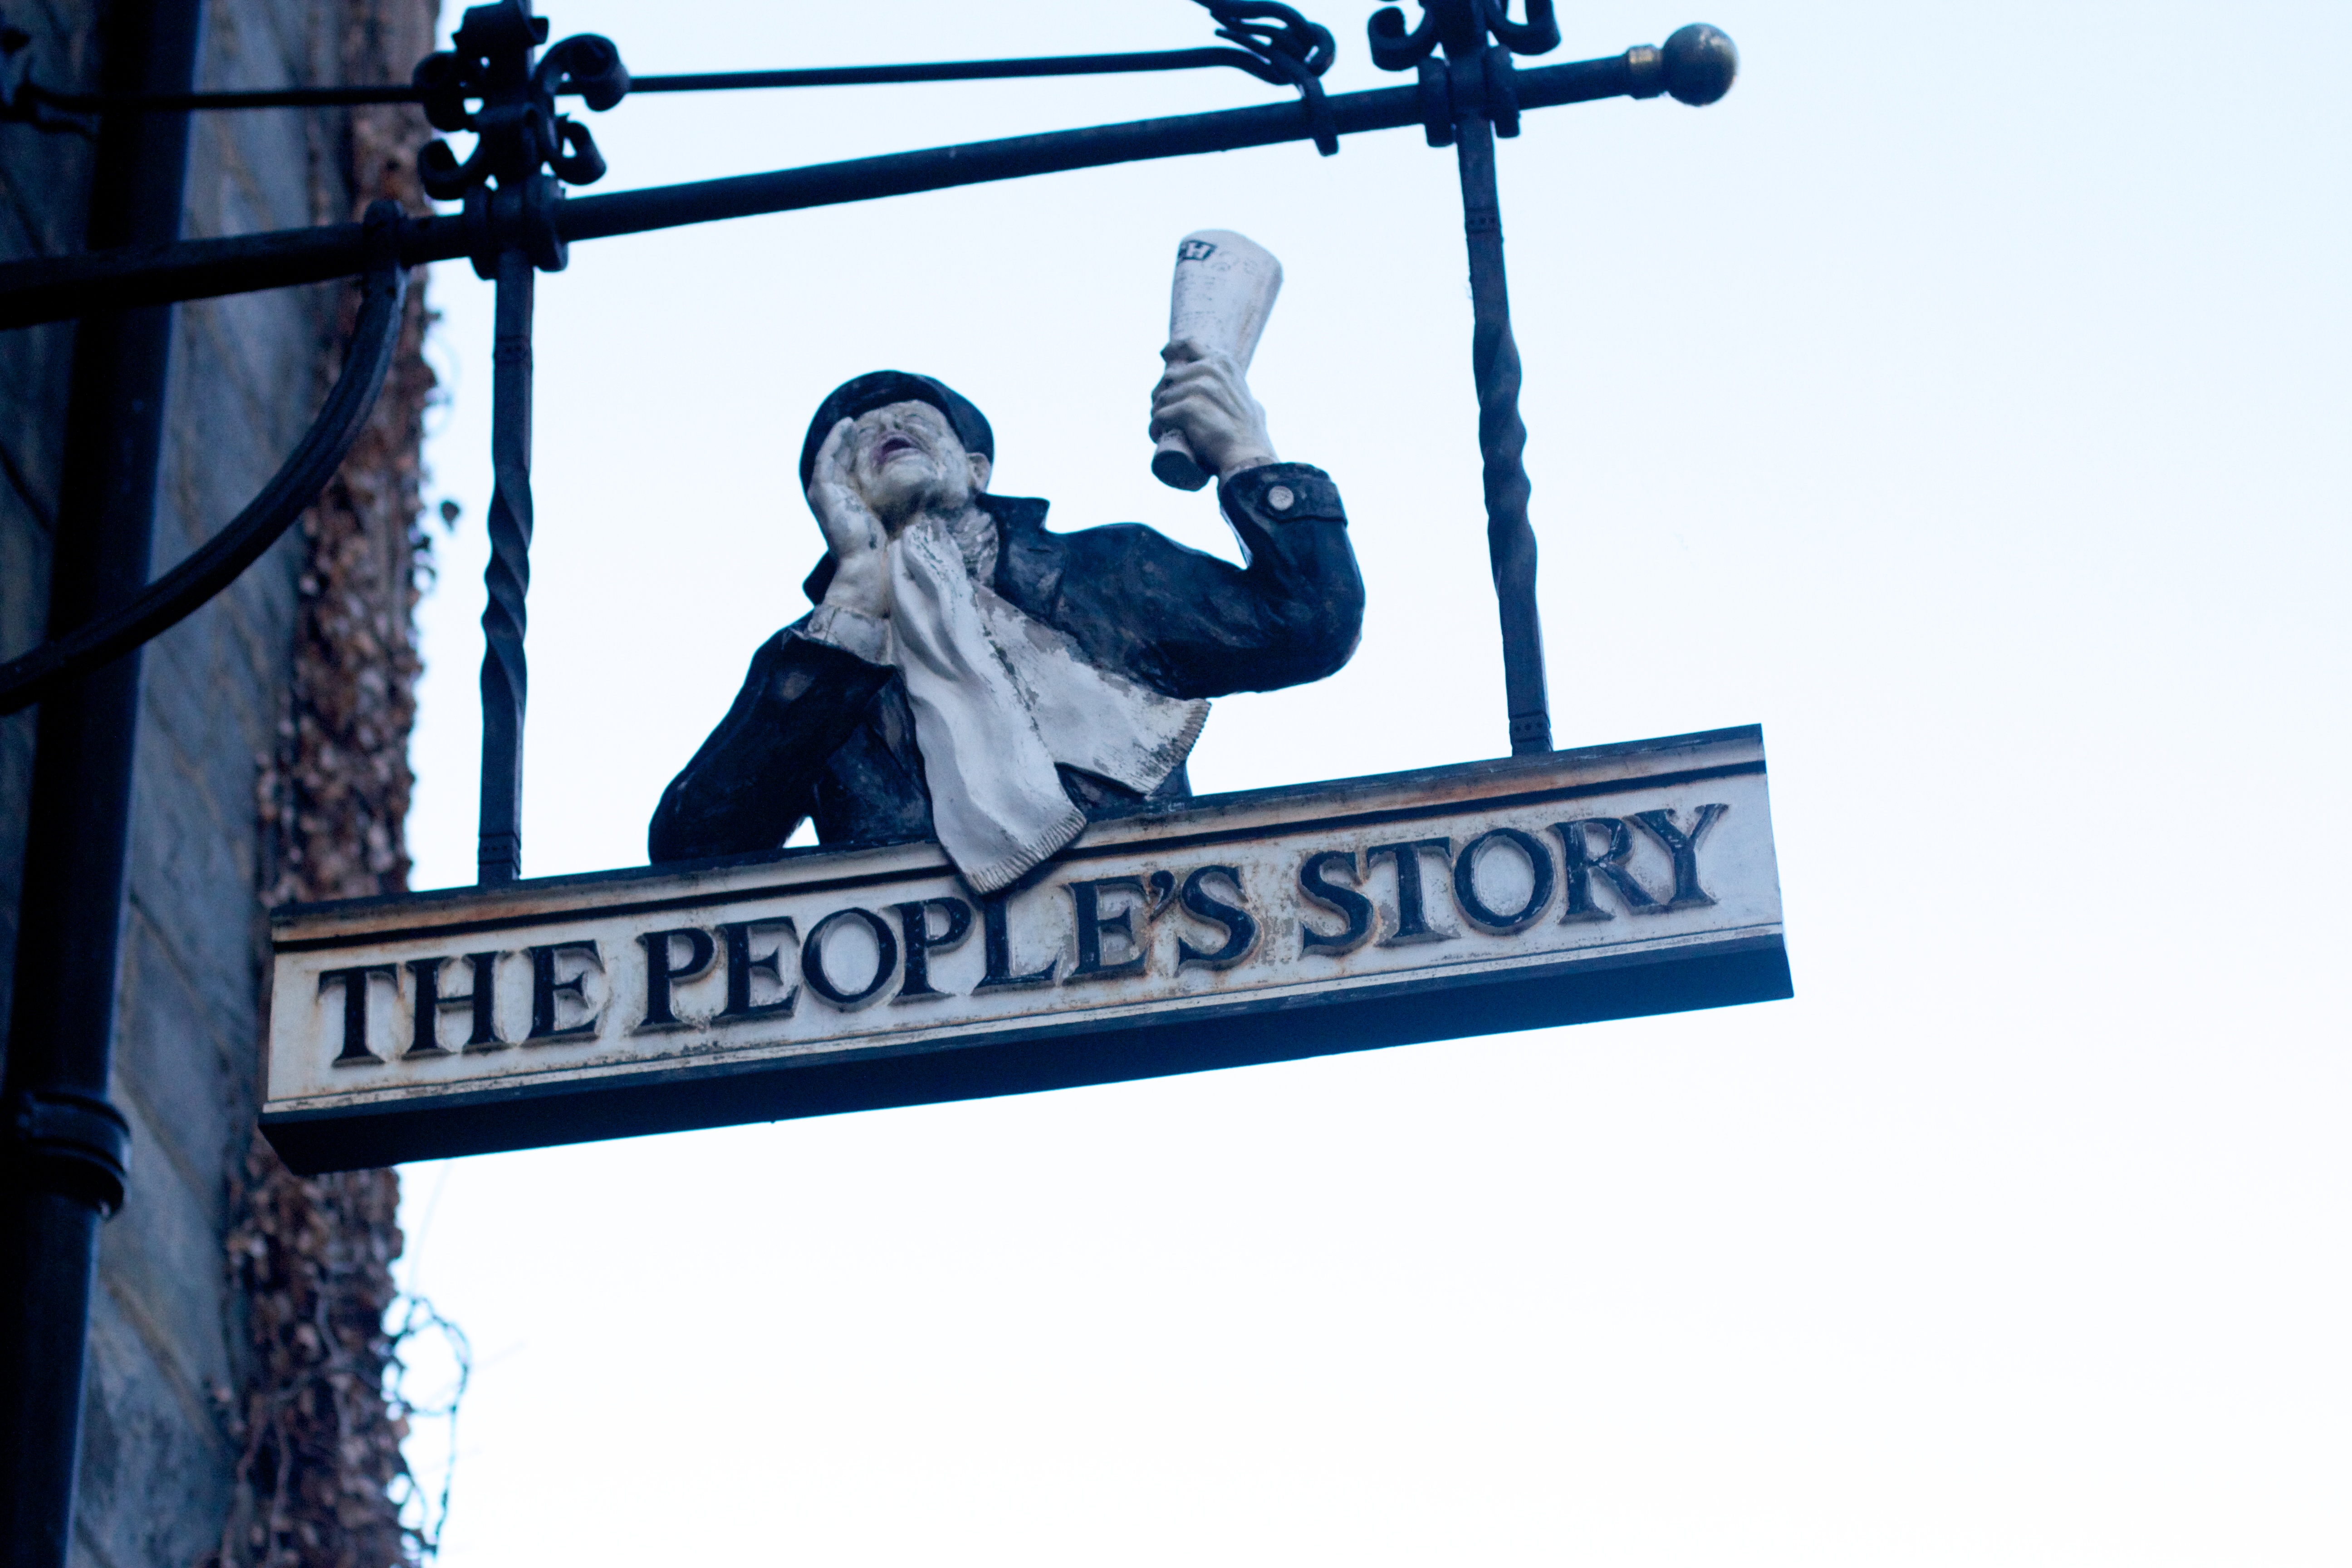
people, advertising, sign, blue, street sign, signage, brand, story